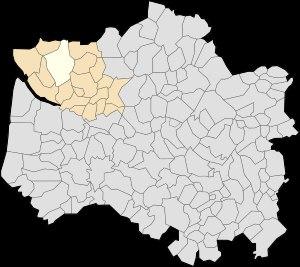
Frencq est une commune française située dans le département du Pas-de-Calais en région Hauts-de-France.